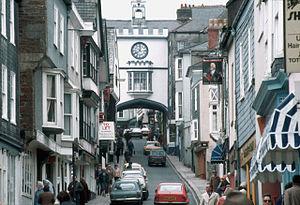
Le réseau des villes en transition est un mouvement social qui rassemble des groupes animant dans leur commune une initiative de transition, c'est-à-dire un processus impliquant la communauté et visant à assurer la résilience de la ville face au double défi que représentent le pic pétrolier et le dérèglement climatique.
Totnes est une ville de 7 700 habitants au sud du Devon en Angleterre connue pour ses marchés.